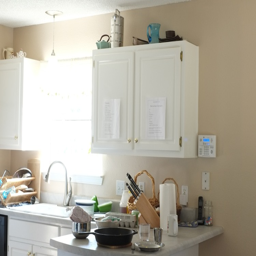
busy kitchen with a little mess